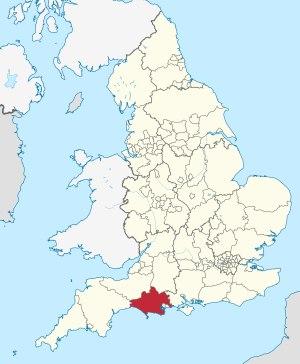
Voici la liste des paroisses civiles du comté cérémoniel du Dorset, en Angleterre. Le comté n'est pas entièrement découpé en paroisses.